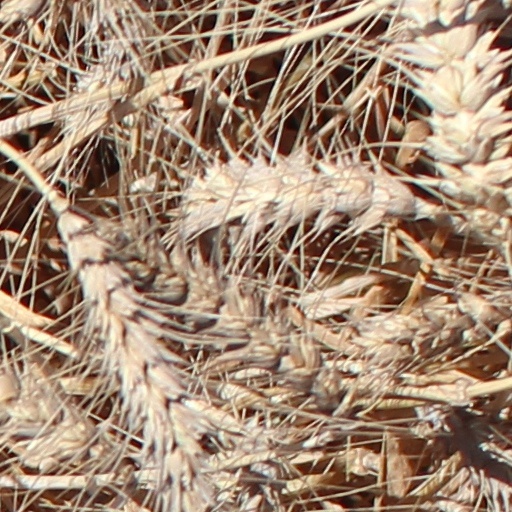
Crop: wheat